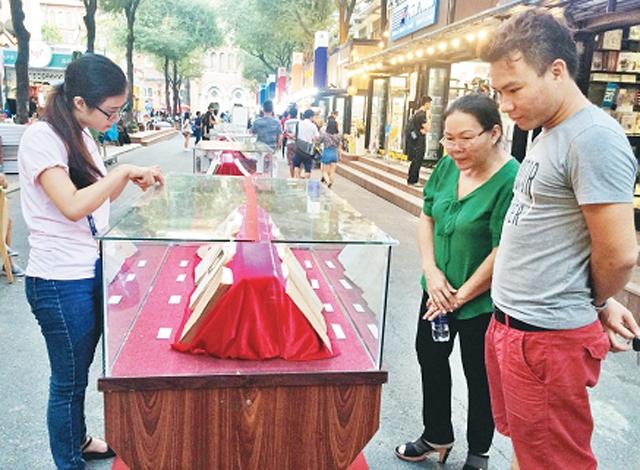
có ba người đang cùng xem các hiện vật trong lồng kính